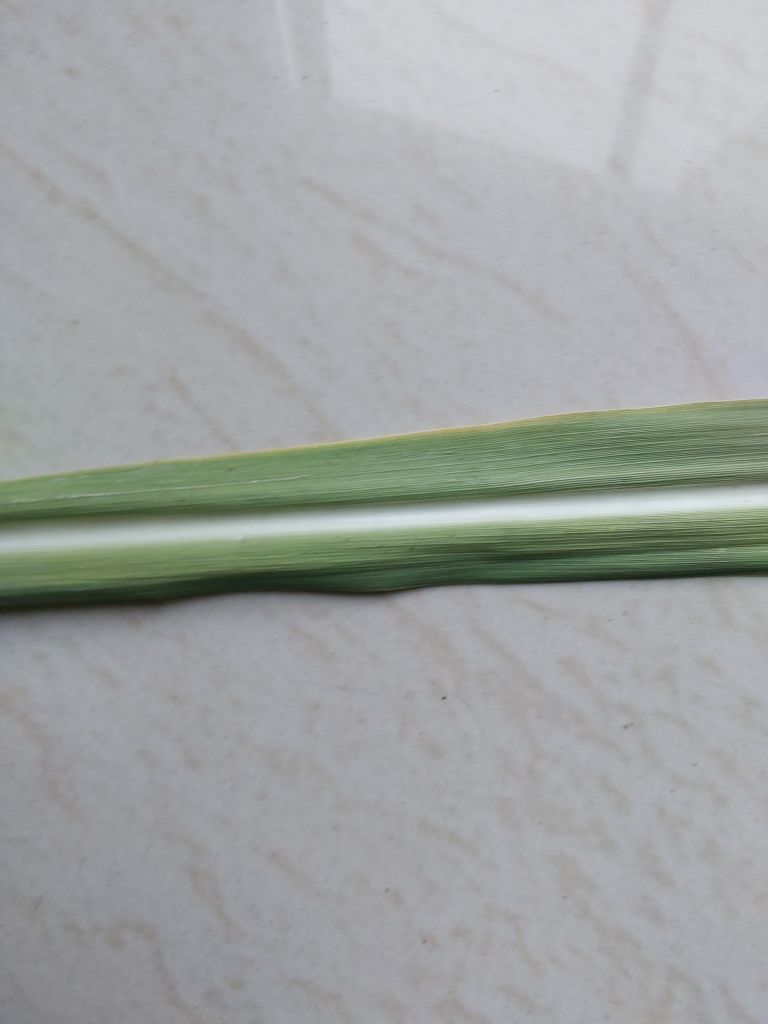
Label: Viral Disease